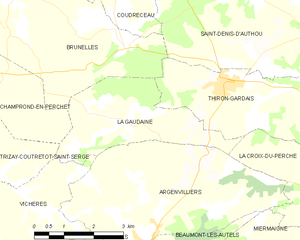
Carte de La Gaudaine et des communes limitrophes (2012).
La Gaudaine est une commune française située dans le département d'Eure-et-Loir en région Centre-Val de Loire.